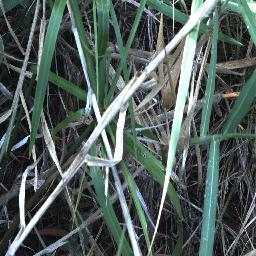
Label: negative